Brian Johnson

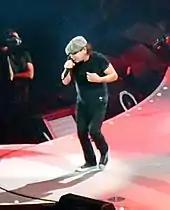
Johnson performing with AC/DC in Tacoma, Washington (2 February 2016)

In April 2016, during the Rock or Bust World Tour, AC/DC announced the departure of Johnson, citing hearing issues. As the band explained it, Johnson risked total hearing loss if he continued. Johnson stated that his hearing issues hadn't come from performing for 36 years with AC/DC, but from having forgotten to put ear plugs in during a race that left him with a punctured left ear drum. Guns N' Roses singer Axl Rose was recruited to complete the remaining ten shows in North America and twelve shows in Europe.